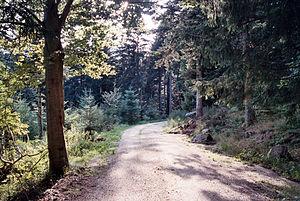
Chemin de randonnée en Forêt Noire
La Forêt-Noire est un massif montagneux situé dans le Sud-Ouest de l'Allemagne, dans le Land de Bade-Wurtemberg. Elle résulte de l'effondrement du graben avorté du fossé rhénan, qu'emprunte le Rhin en coulant vers le nord, lequel fleuve constitue en cet endroit la frontière entre la France et l’Allemagne. La Forêt-Noire à l'est de la plaine rhénane est le pendant géologique des Vosges à l'ouest. Elle dévoile sur ses hauteurs des paysages variés : au nord, les épicéas bordent des routes escarpées ; au centre, les vignes des coteaux cèdent la place aux pâturages et à de riches fermes-auberges ; au sud, les lacs alternent avec les hauts sommets. Le massif, distant d'environ 25 km de Strasbourg, est visible de la ville.